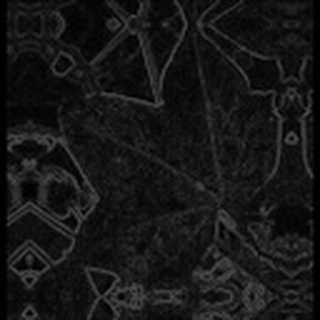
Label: cotton_powdery_mildew